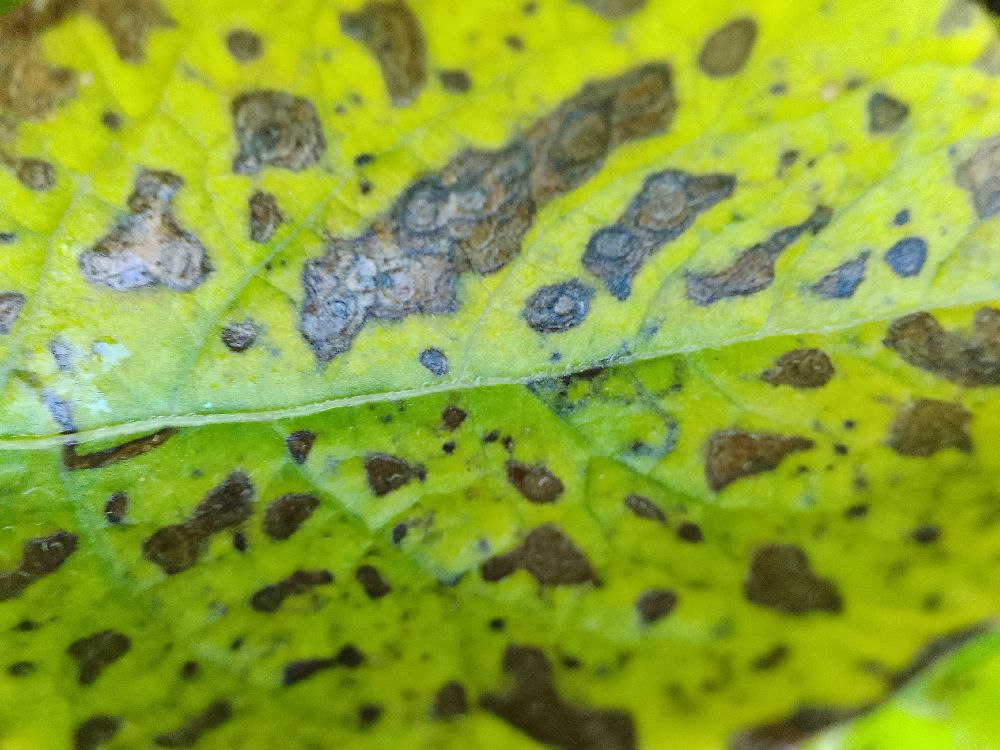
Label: Early blight